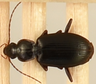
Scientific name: Calathus advena
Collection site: Rocky Mountains NEON (RMNP), plot RMNP_008